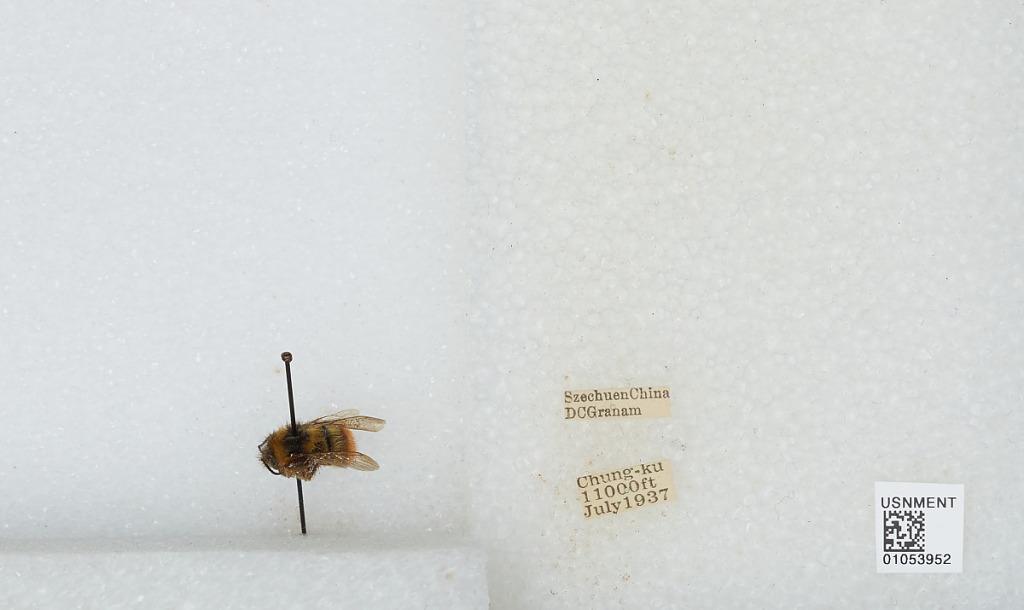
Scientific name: Bombus sp.
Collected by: D. Graham
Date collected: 1937-7-
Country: China
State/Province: Sichuan
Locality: Chung-ku